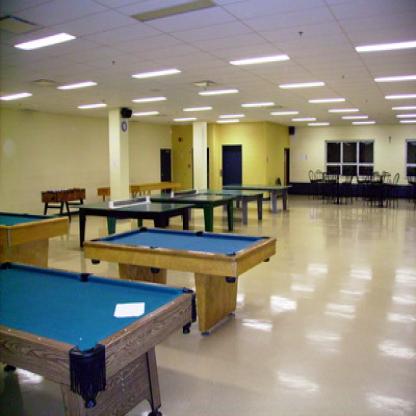
Scene: Indoor